Guo Moruo Residence

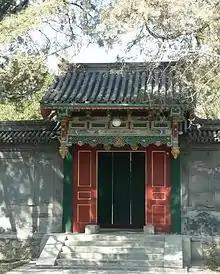
One of the entrances to the house museum

The Guo Moruo Residence (郭沫若故居) is the former residence of Guo Moruo (1892–1978) in West Qianhai Street, Dongcheng District, Beijing, China.